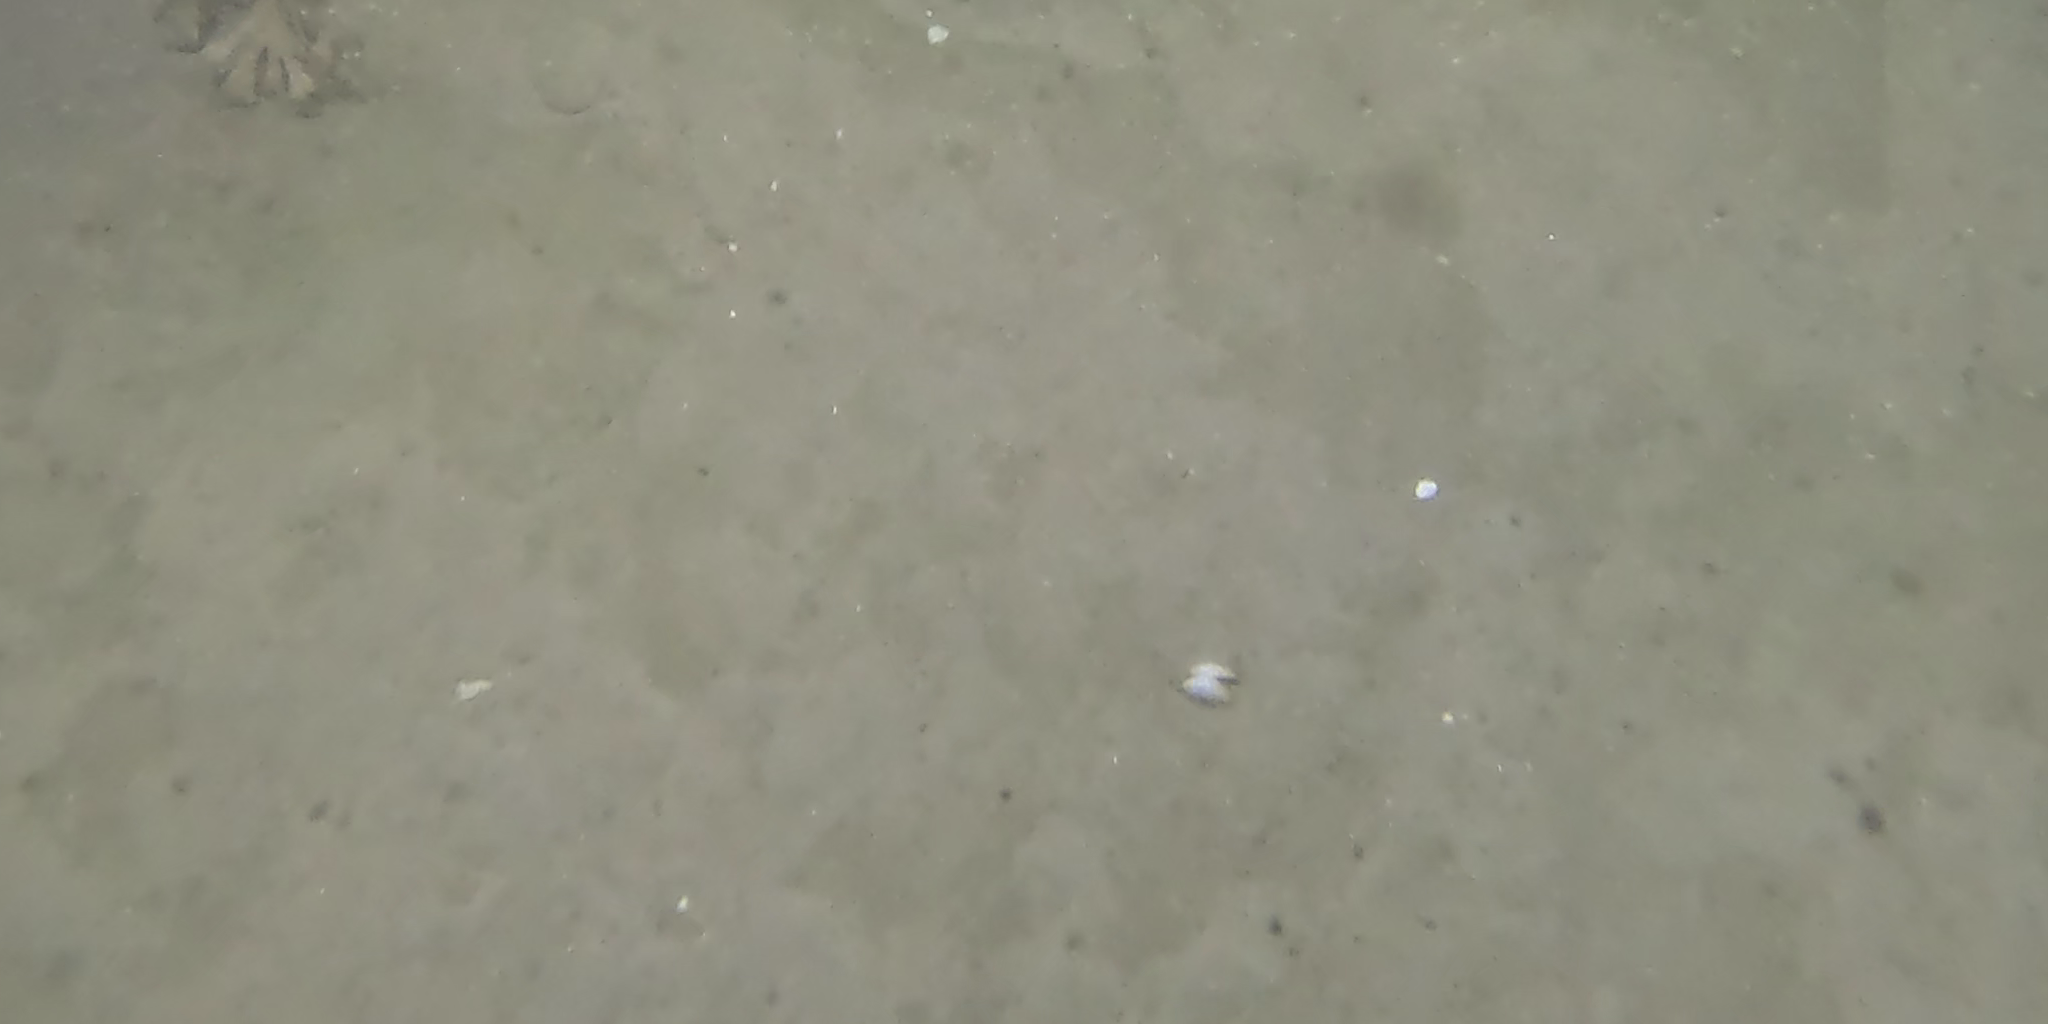
Seabed habitat: sand